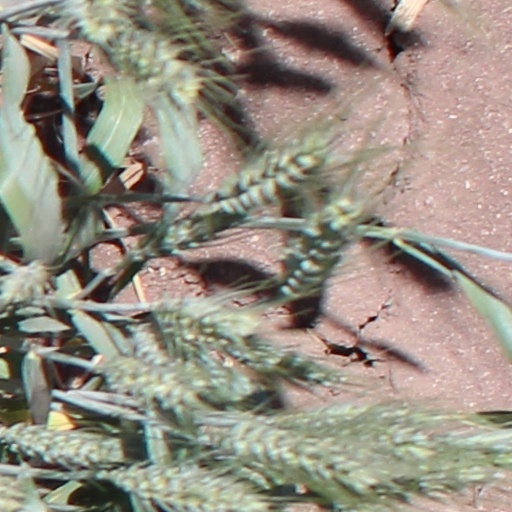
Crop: wheat